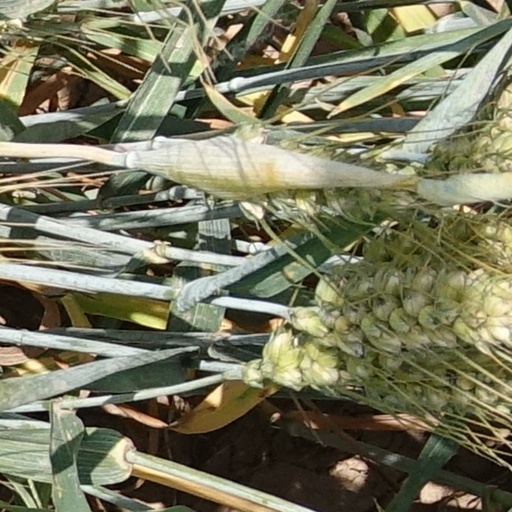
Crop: wheat